Via Podiensis

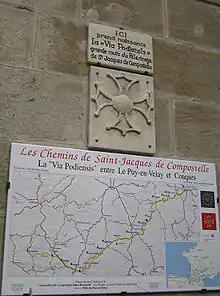
The beginning of the Via Podiensis in Le Puy

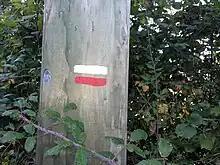
Typical waymarking: It means "this is the path."

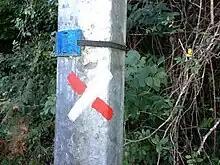
Typical waymarking: "this is "not" the path".

The route leaves Le Puy-en-Velay and passes Vals-près-le-Puy, Saint-Christophe-sur-Dolaison, Bains, Saint-Privat-d'Allier, Monistrol-d'Allier, Saugues, and Chanaleilles.